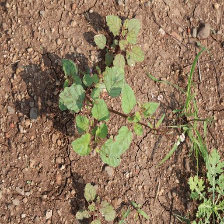
Weed species: Punarnava _(Boerhaavia diffusa)